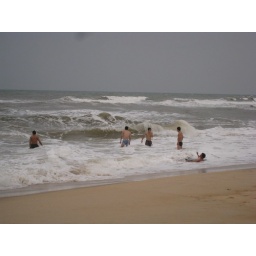
The red flag was flying at the resort up the beach, but at the public area kids were still playing in the water.